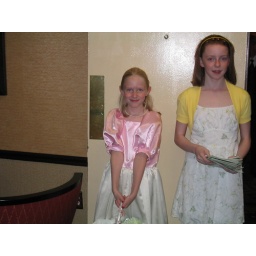
Joy Thompson as flower girl, in a dress made by her grandmother, Sally.